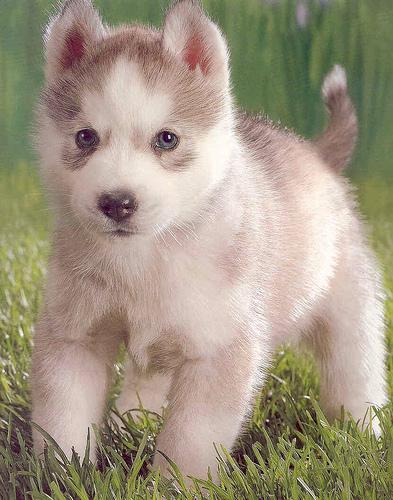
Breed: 232-n000083-Eskimo_dog